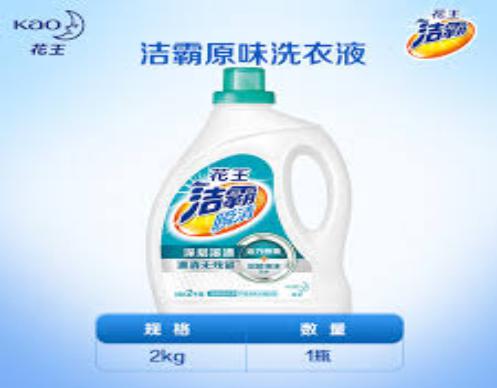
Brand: attack
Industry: Necessities